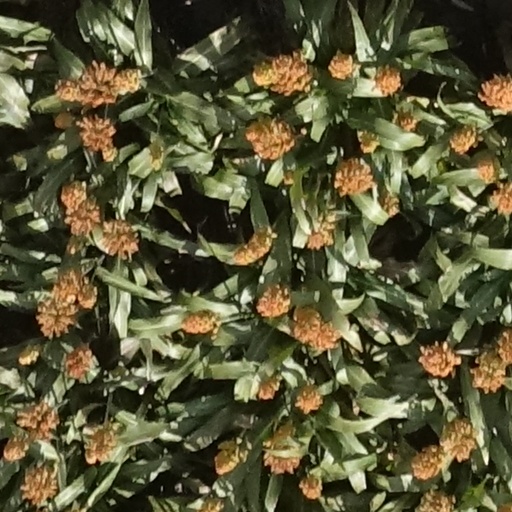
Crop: sorghum